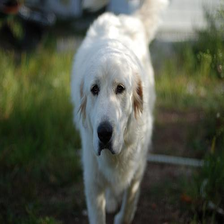
Species: dog
Breed: great pyrenees